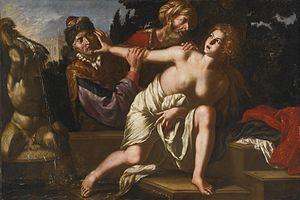
Giovanni Francesco Guerrieri est un peintre italien « caravagiste ».